Murder Is News

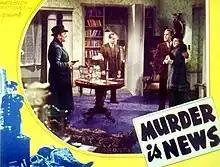

Murder Is News is a 1937 Canadian-American mystery film directed by Leon Barsha. The film is one of four Quota Quickies directed by Leon Barsha for the British market in Victoria, B.C., during the summer and fall of 1937.